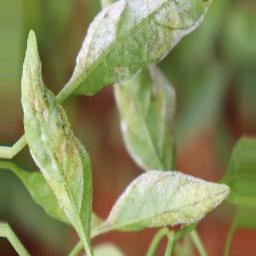
Label: powdery mildew